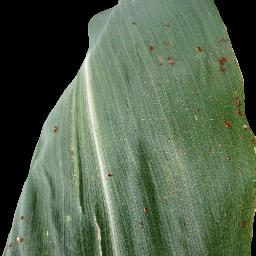
Label: Corn_(Maize)___Common_Rust